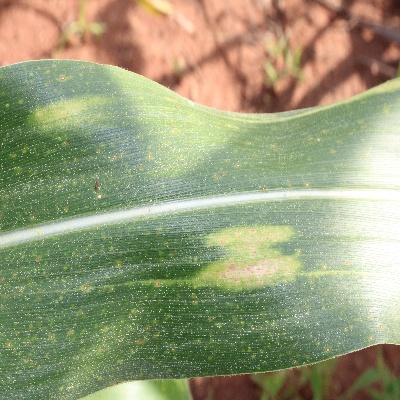
Crop: Maize
Condition: leaf blight